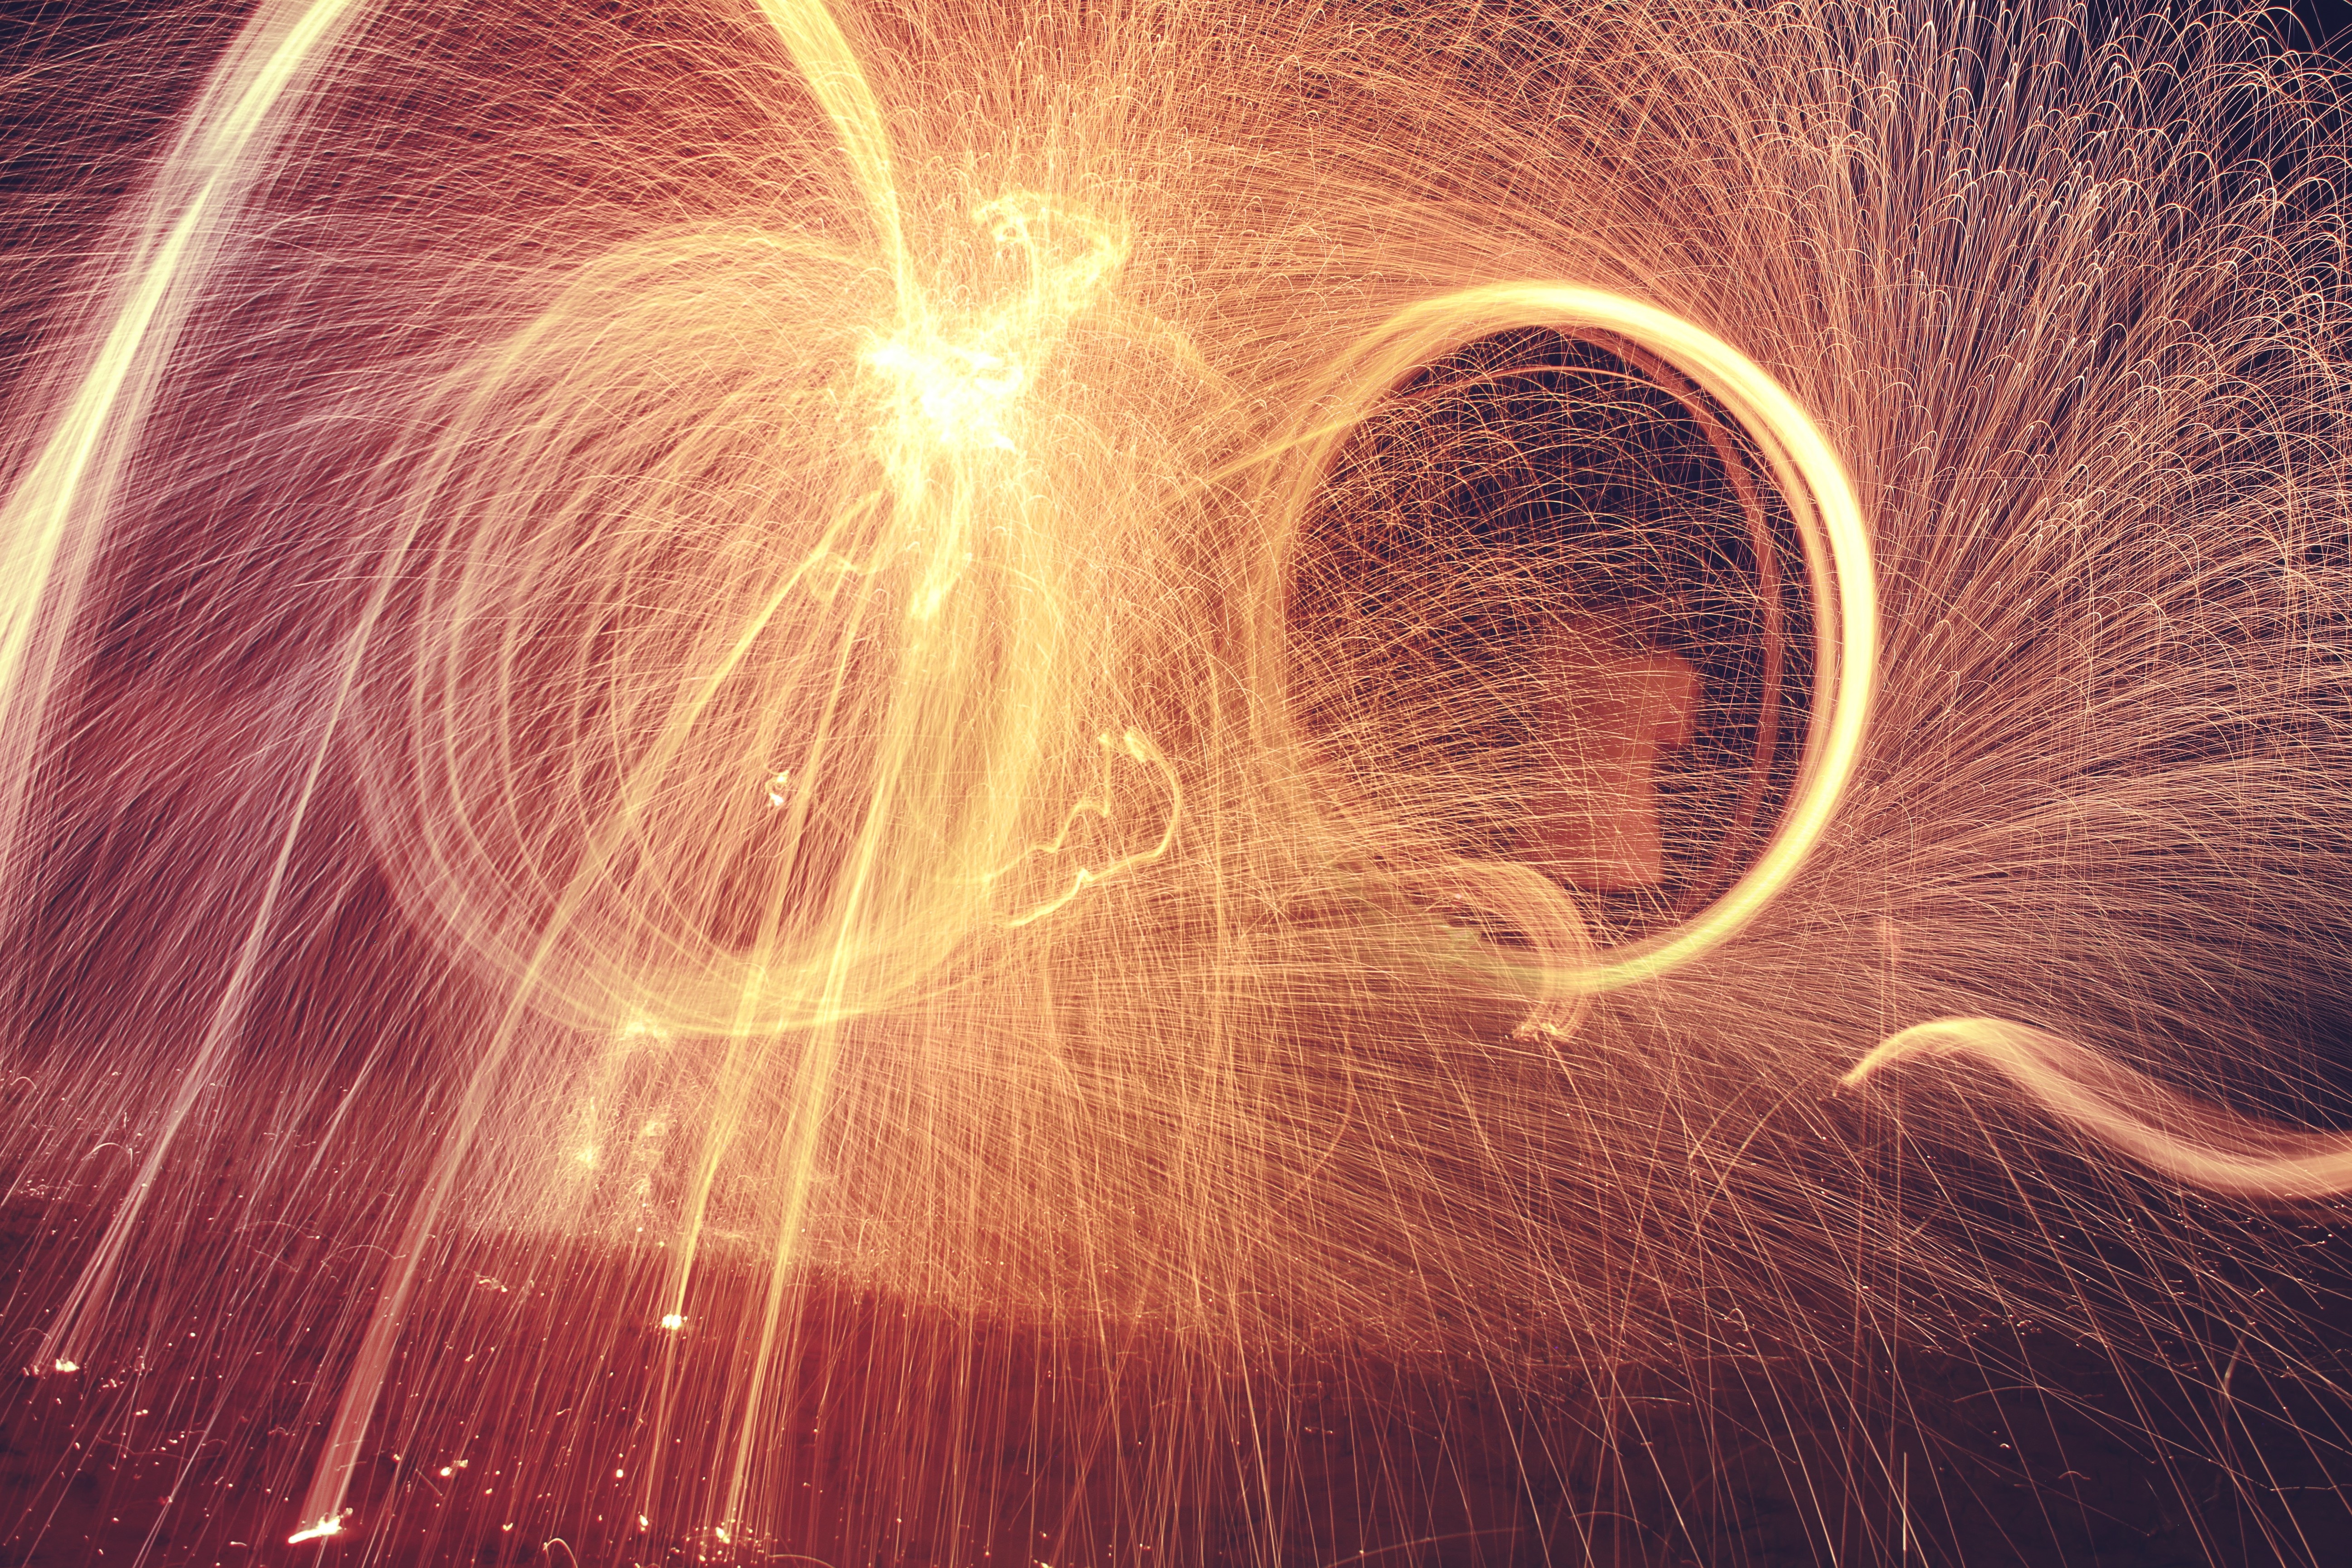
light, sunlight, sparkler, circle, human body, organ, computer wallpaper, fractal art